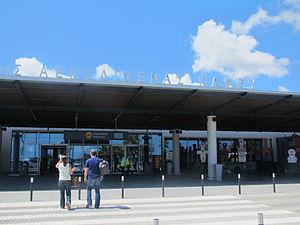
L'aéroport international Paphos est situé à 6,5 kilomètres au sud-est de la ville de Paphos, à Chypre.